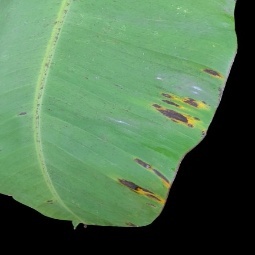
Label: Potassium